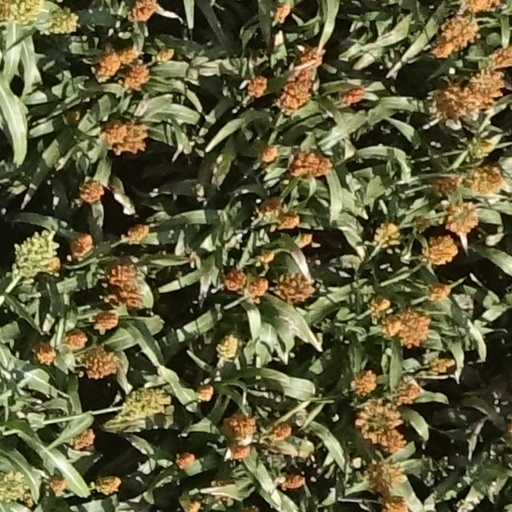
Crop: sorghum